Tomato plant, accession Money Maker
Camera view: bottom (45 deg); turntable rotation: 0 degrees
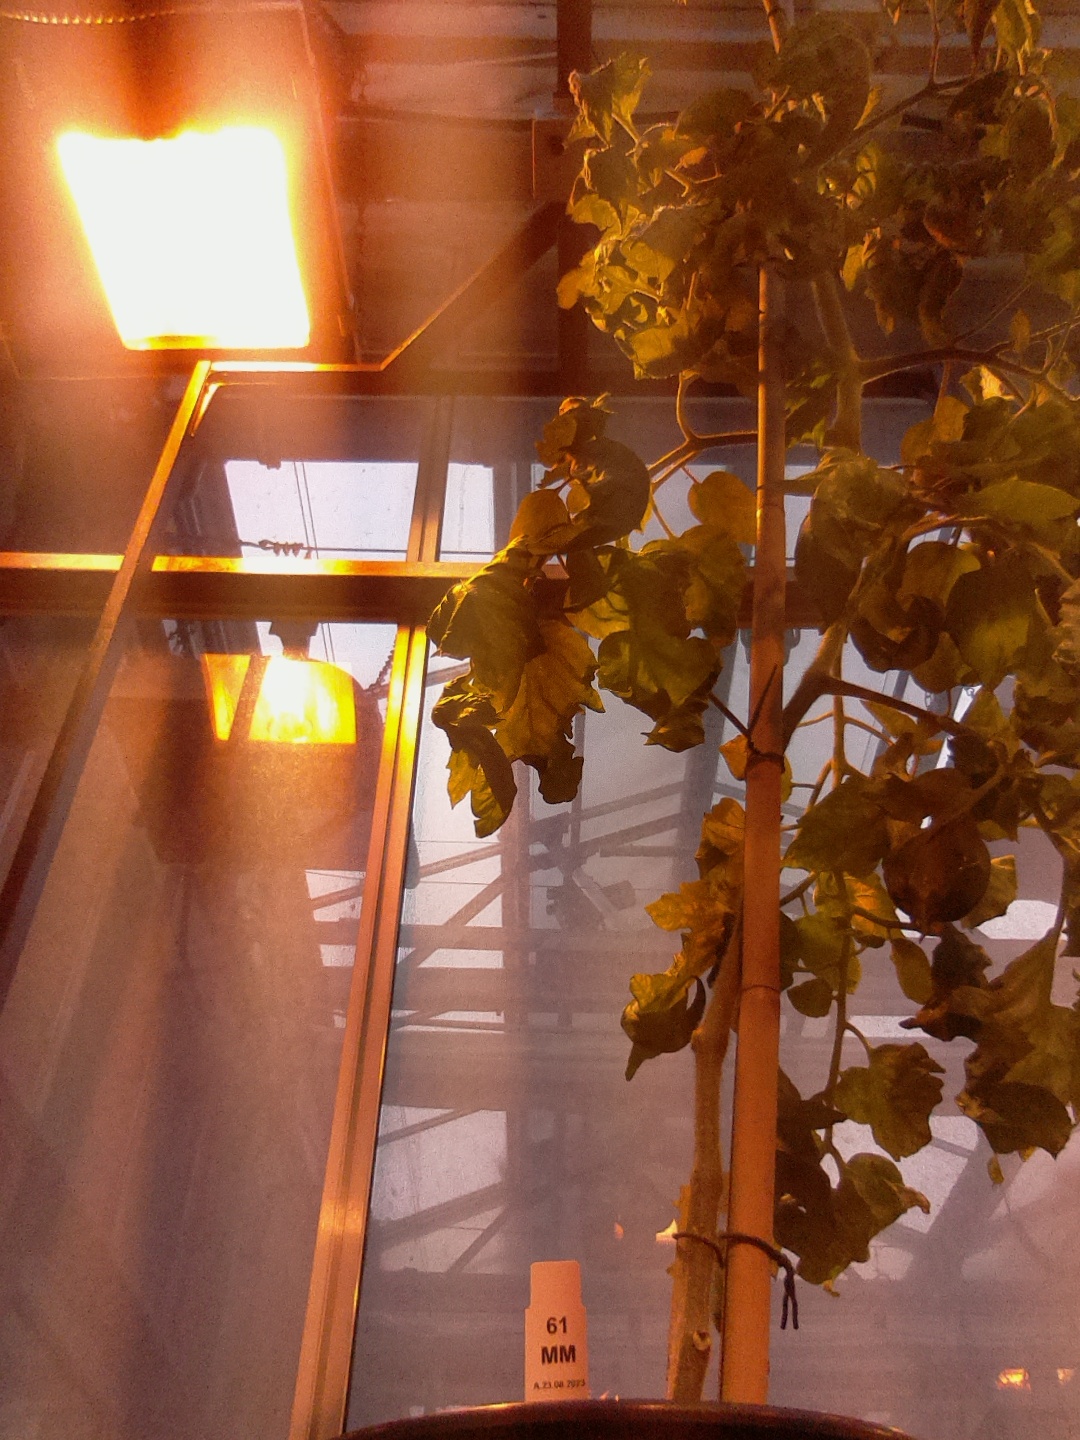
BBCH growth stage 73: 30%-40% of final fruit size